Heath Park Halt railway station

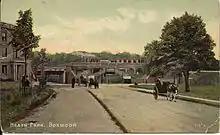
A 1908 postcard of Heath Park Halt railway station, seen from the corner of St John's Road & Station Road

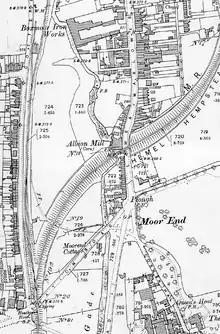
An 1898 map of Boxmoor; Heath Park Halt was built 7 years after this map was drawn, at the bottom left

The Nicky Line was opened in 1877 to provide a town-centre railway link from Hemel Hempstead to the Midland Main Line. Hemel Hempstead's closest station, Boxmoor station, was located a mile outside the town centre. The London and Birmingham Railway (L&BR) line which opened in 1838 had been forced to follow a route which bypassed the town by a mile after resistance to the railway by influential local landowners, and the town council sought to provide a more convenient station for the municipality. After several years of failed proposals, the Hemel Hempstead and London and Birmingham Railway company failed financially and in the end the project to build a line into the town centre was rescued by the Midland Railway company who agreed to fund the project.